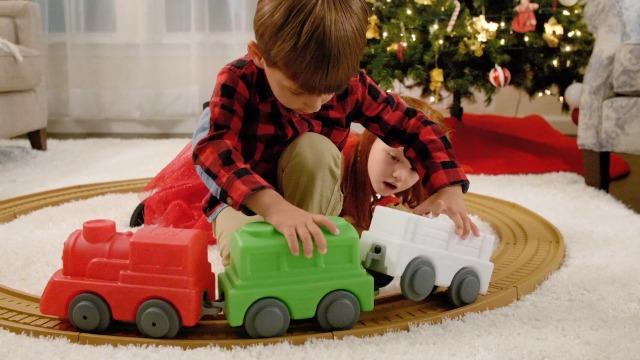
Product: Step2 My First Holiday Train & Track | Kids Holiday Train Set
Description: All aboard The Step2 My first holiday train and track set is the perfect toddler train toy to bring some holiday cheer to any play space.
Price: $34.99
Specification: ProductDimensions:53x53x6.8inches|ItemWeight:1.65pounds|ShippingWeight:1.65pounds(Viewshippingratesandpolicies)|ASIN:B07ZGF3Y9B|Itemmodelnumber:497399|Manufacturerrecommendedage:36months-10years